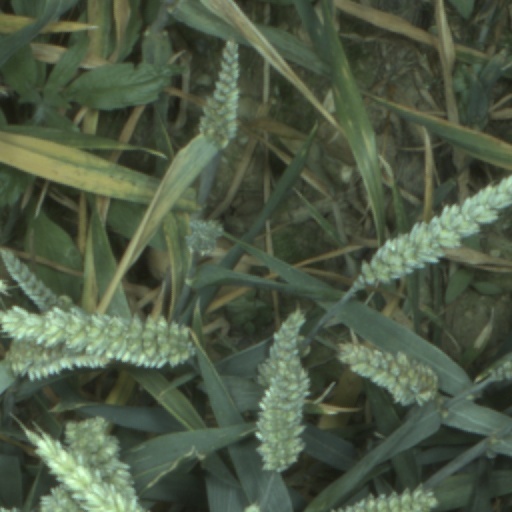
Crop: wheat